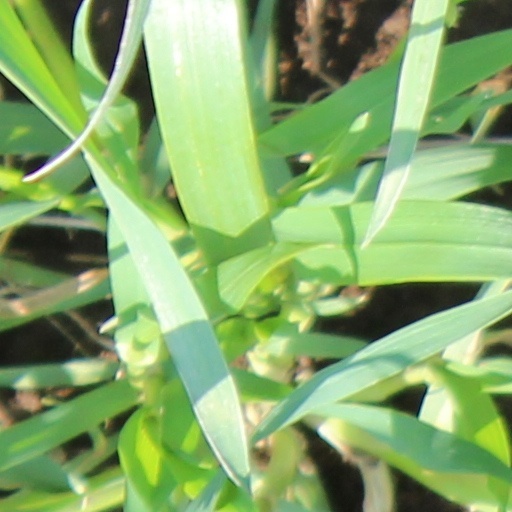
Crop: wheat